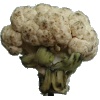
Label: cauliflower